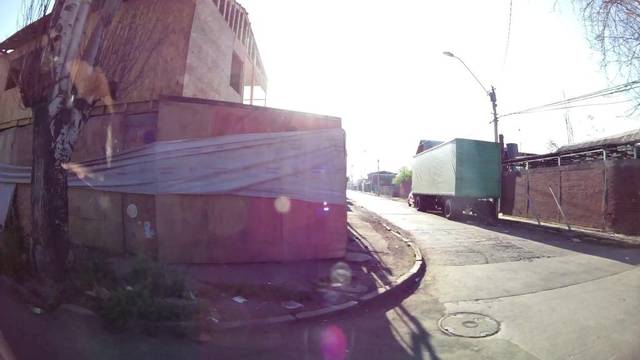
Region: Chile
Coordinates: -33.385, -70.672